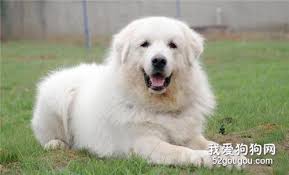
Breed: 225-n000073-Great_Pyrenees